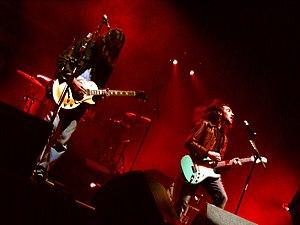
Concert de la St Loup à Guingamp en 2004
Matmatah est un groupe breton de rock et de folk, fondé à Brest en 1995. Le duo formé par Tristan Nihouarn et Cédric Floc'h est rejoint par le bassiste Éric Digaire et le batteur Fañch pour jouer sous le nom de Matmatah, en référence au village troglodytique tunisien du même nom.